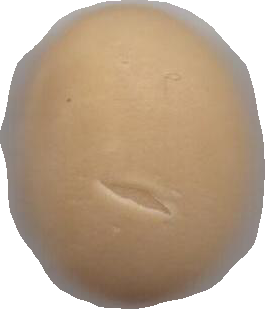
Variety: Grobogan